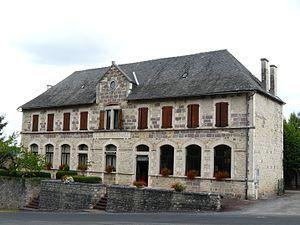
Le bâtiment de la mairie et de l'école, Mansac, Corrèze, France.
Mansac est une commune française située dans le département de la Corrèze, en région Nouvelle-Aquitaine.